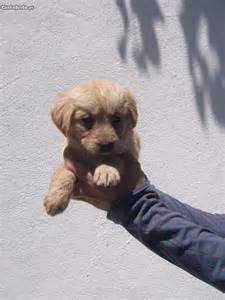
dog